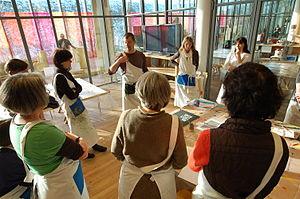
Creaviva est le musée des enfants situé à Berne.